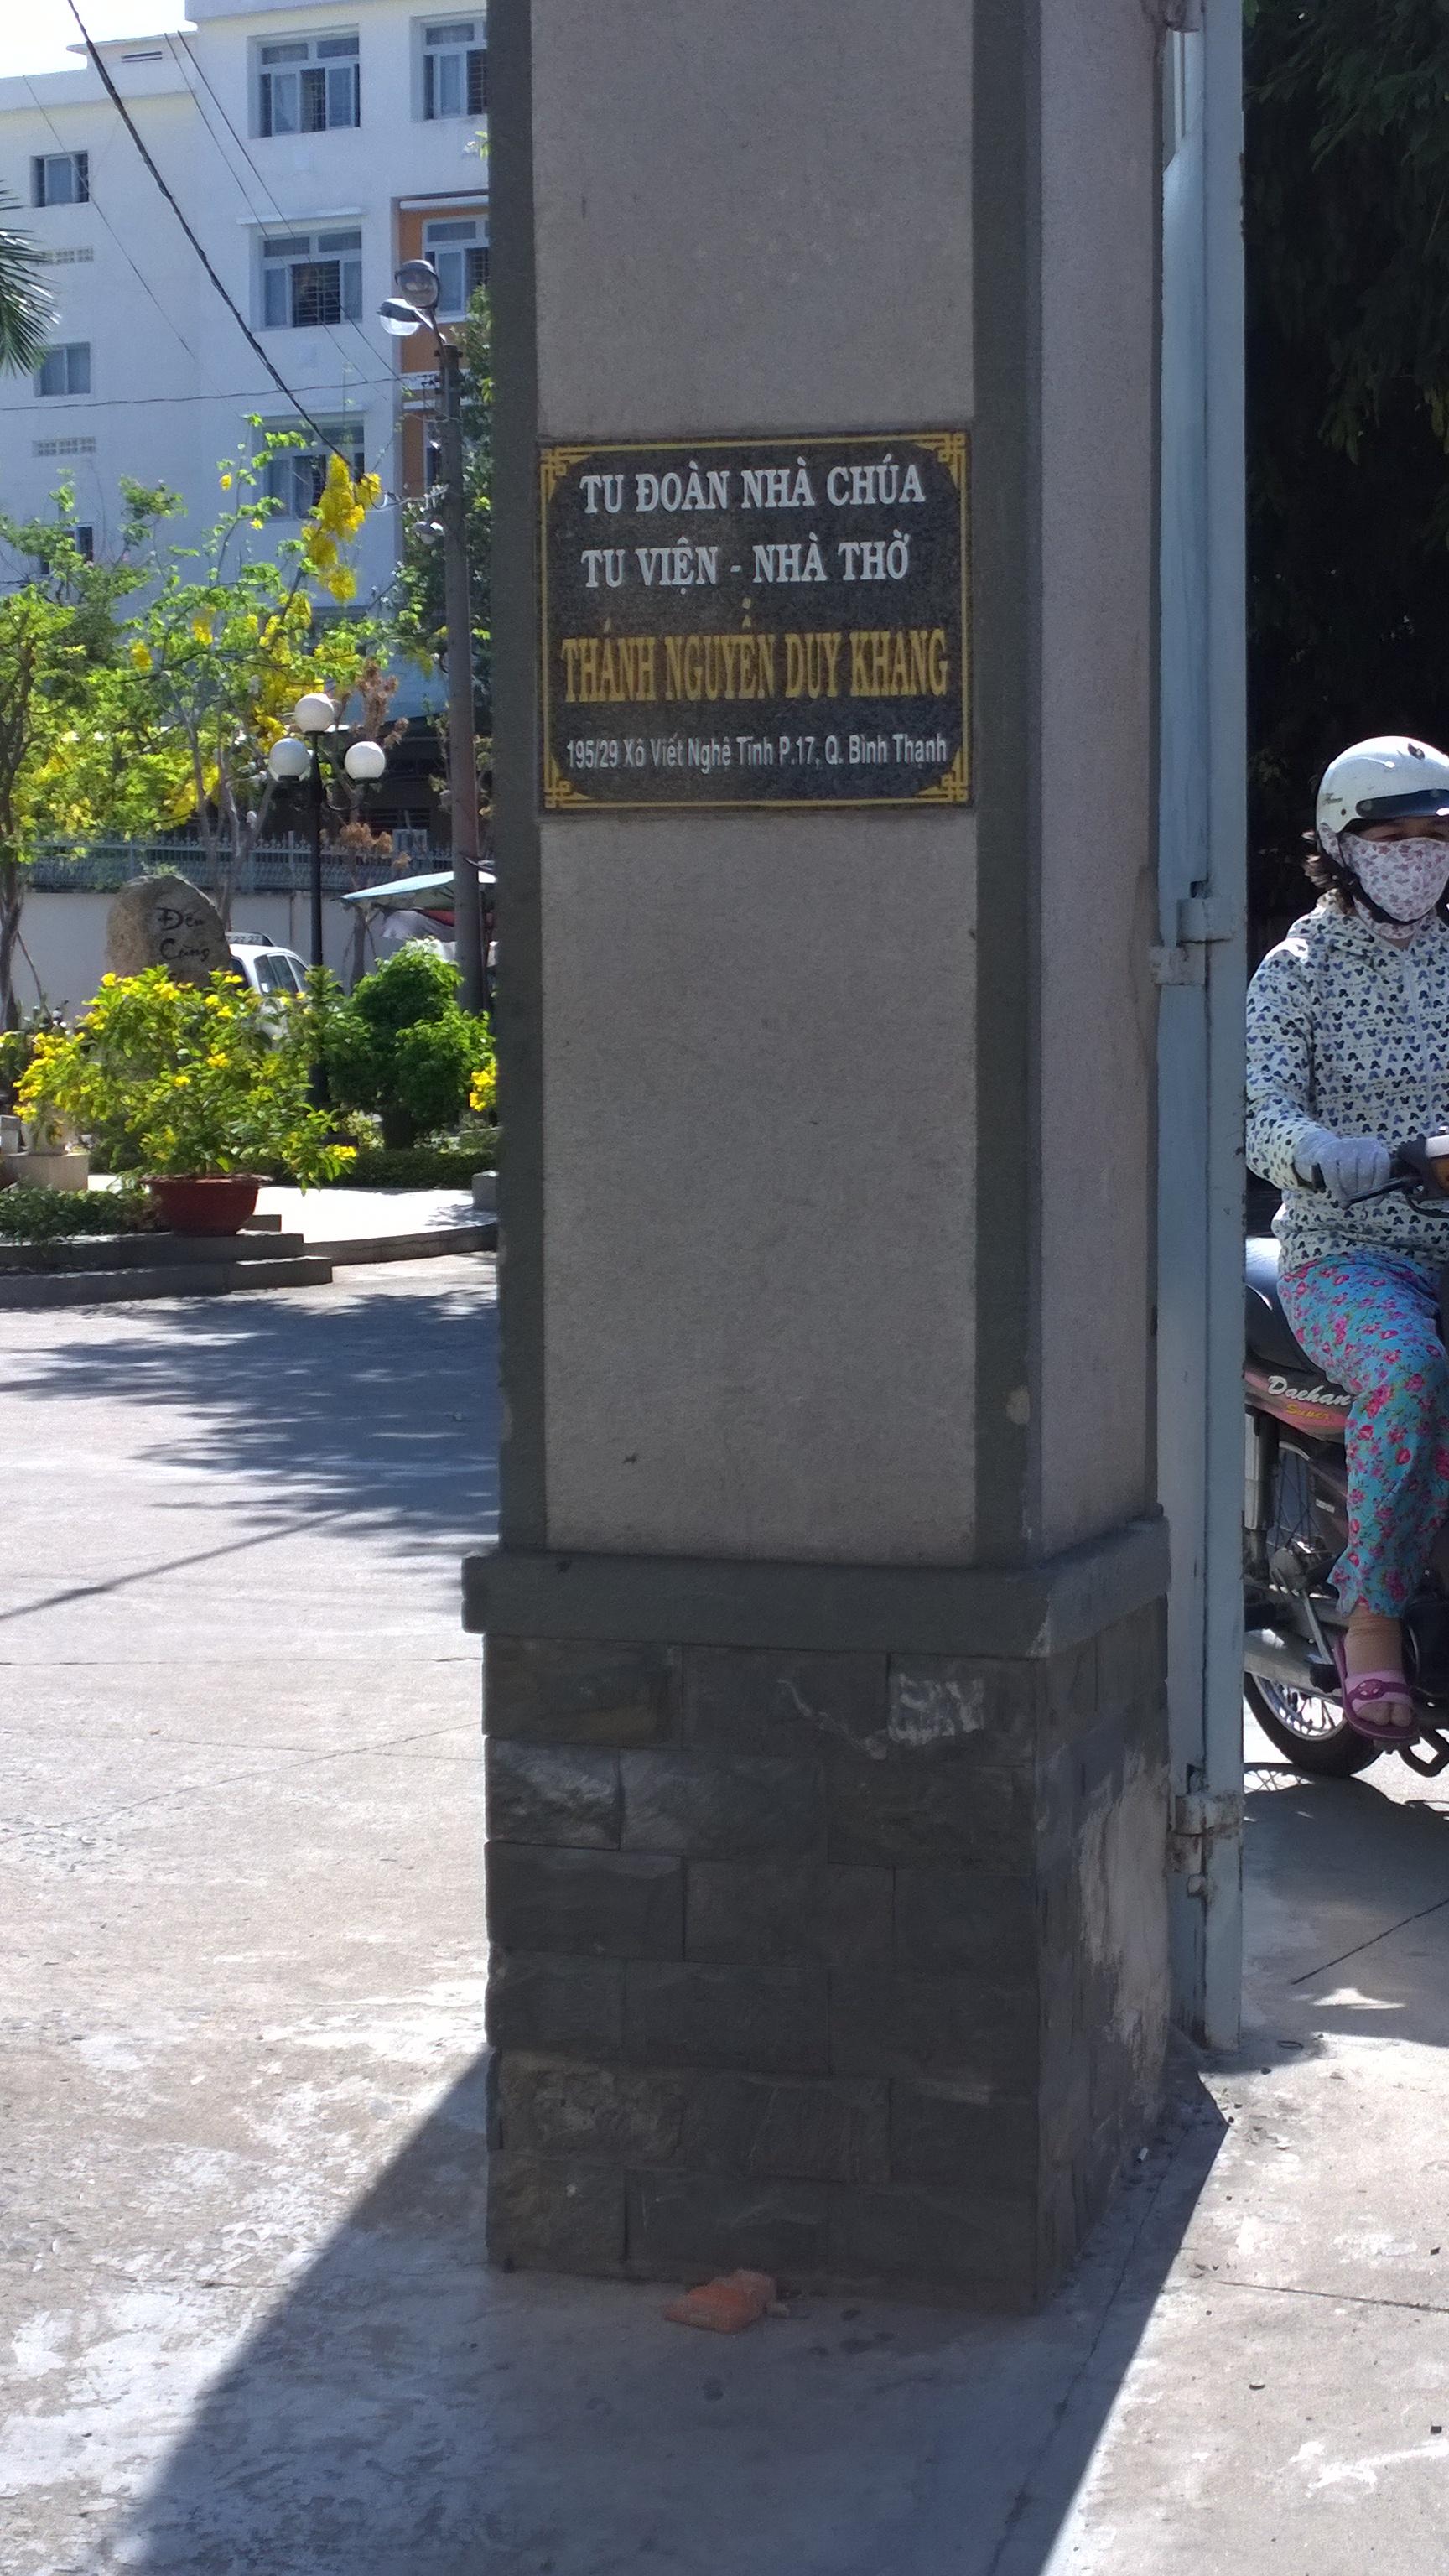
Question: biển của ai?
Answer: của tu đoàn nhà chúa, tu viện-nhà thờ